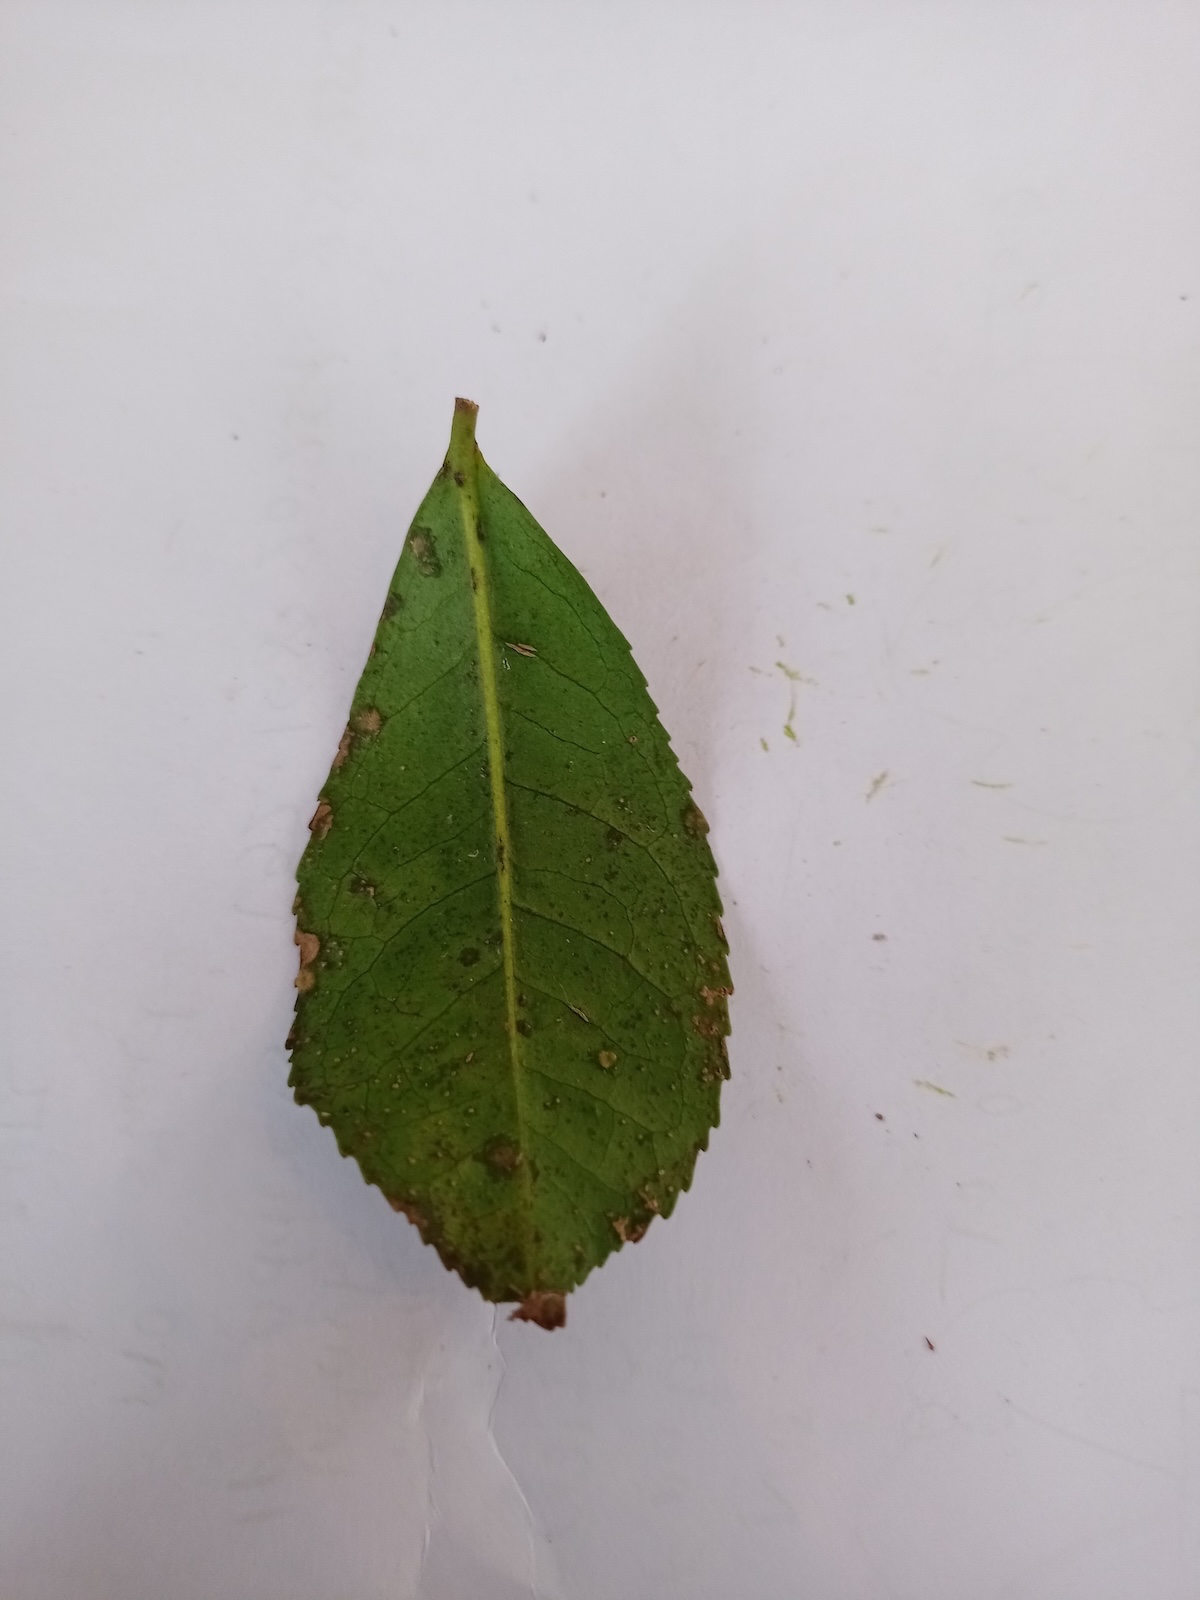
Label: Tea algal leaf spot